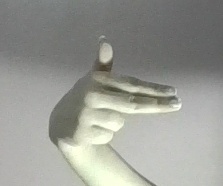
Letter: ghain